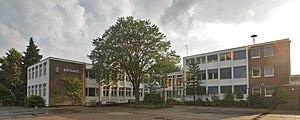
Halstenbek, Allemagne: Grand-place et administration communale